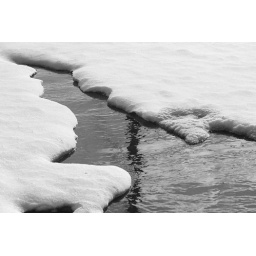
This is snow that is sitting on asphalt. It has started melting underneath and the water shines in the sunlight.